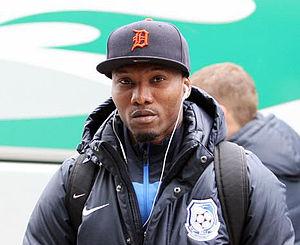
Franck Dja Djédjé, né le 2 juin 1986 à Abidjan, est un footballeur franco-ivoirien évoluant au poste d'ailier.